Molenbeek-Saint-Jean

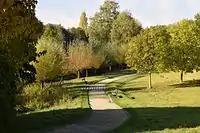
regional nature park

The Boulevard Léopold II/Leopold II-laan in the north of Molenbeek is part of a monumental east–west axis, at the end of which is the National Basilica of the Sacred Heart in Koekelberg. Some other main roads that cross the municipality are the /, the / and the / running east–west, as well as the / running north–south.